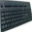
Label: keyboard